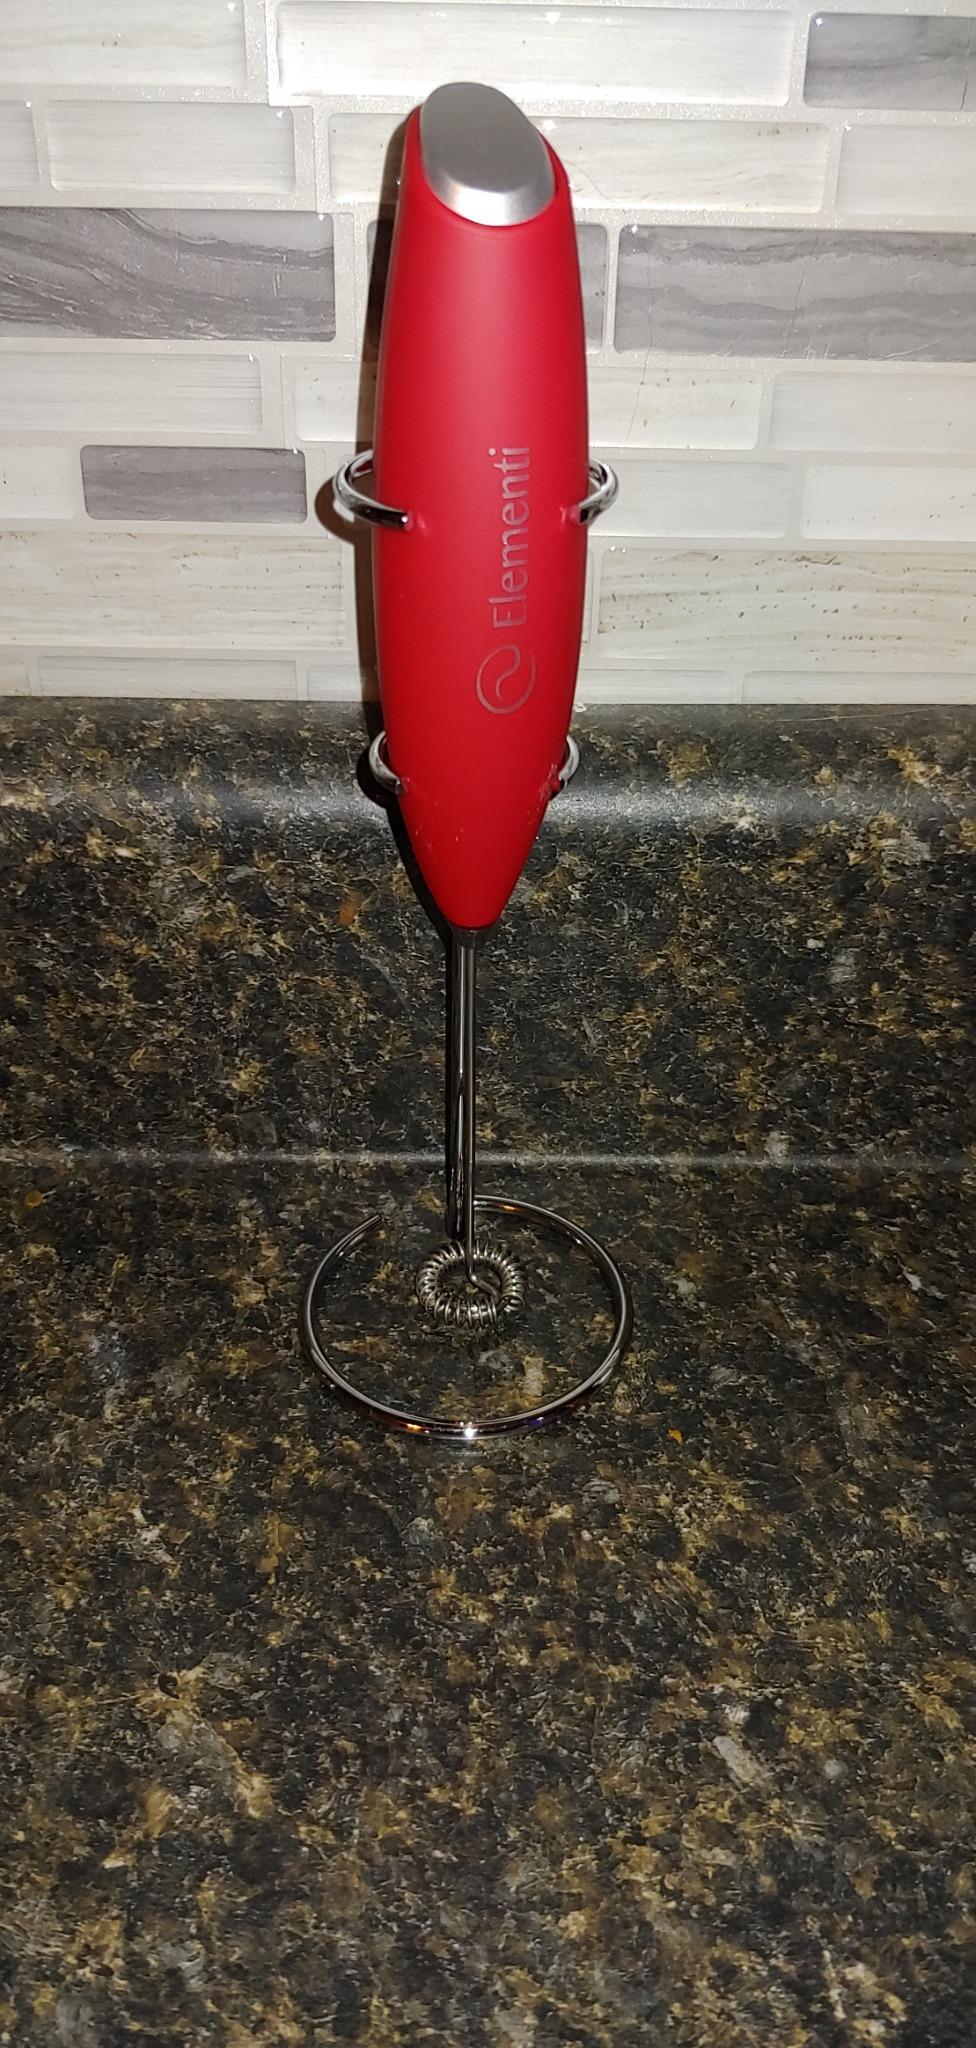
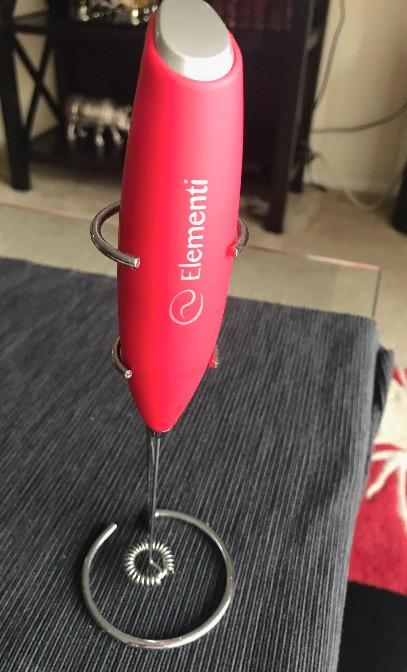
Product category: items_mixer
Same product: yes